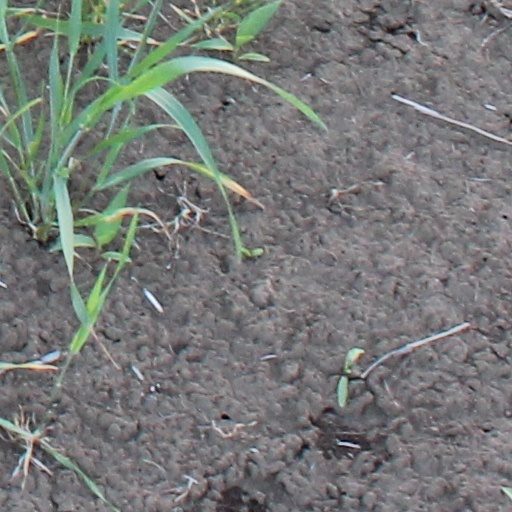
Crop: wheat